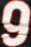
Number: 9